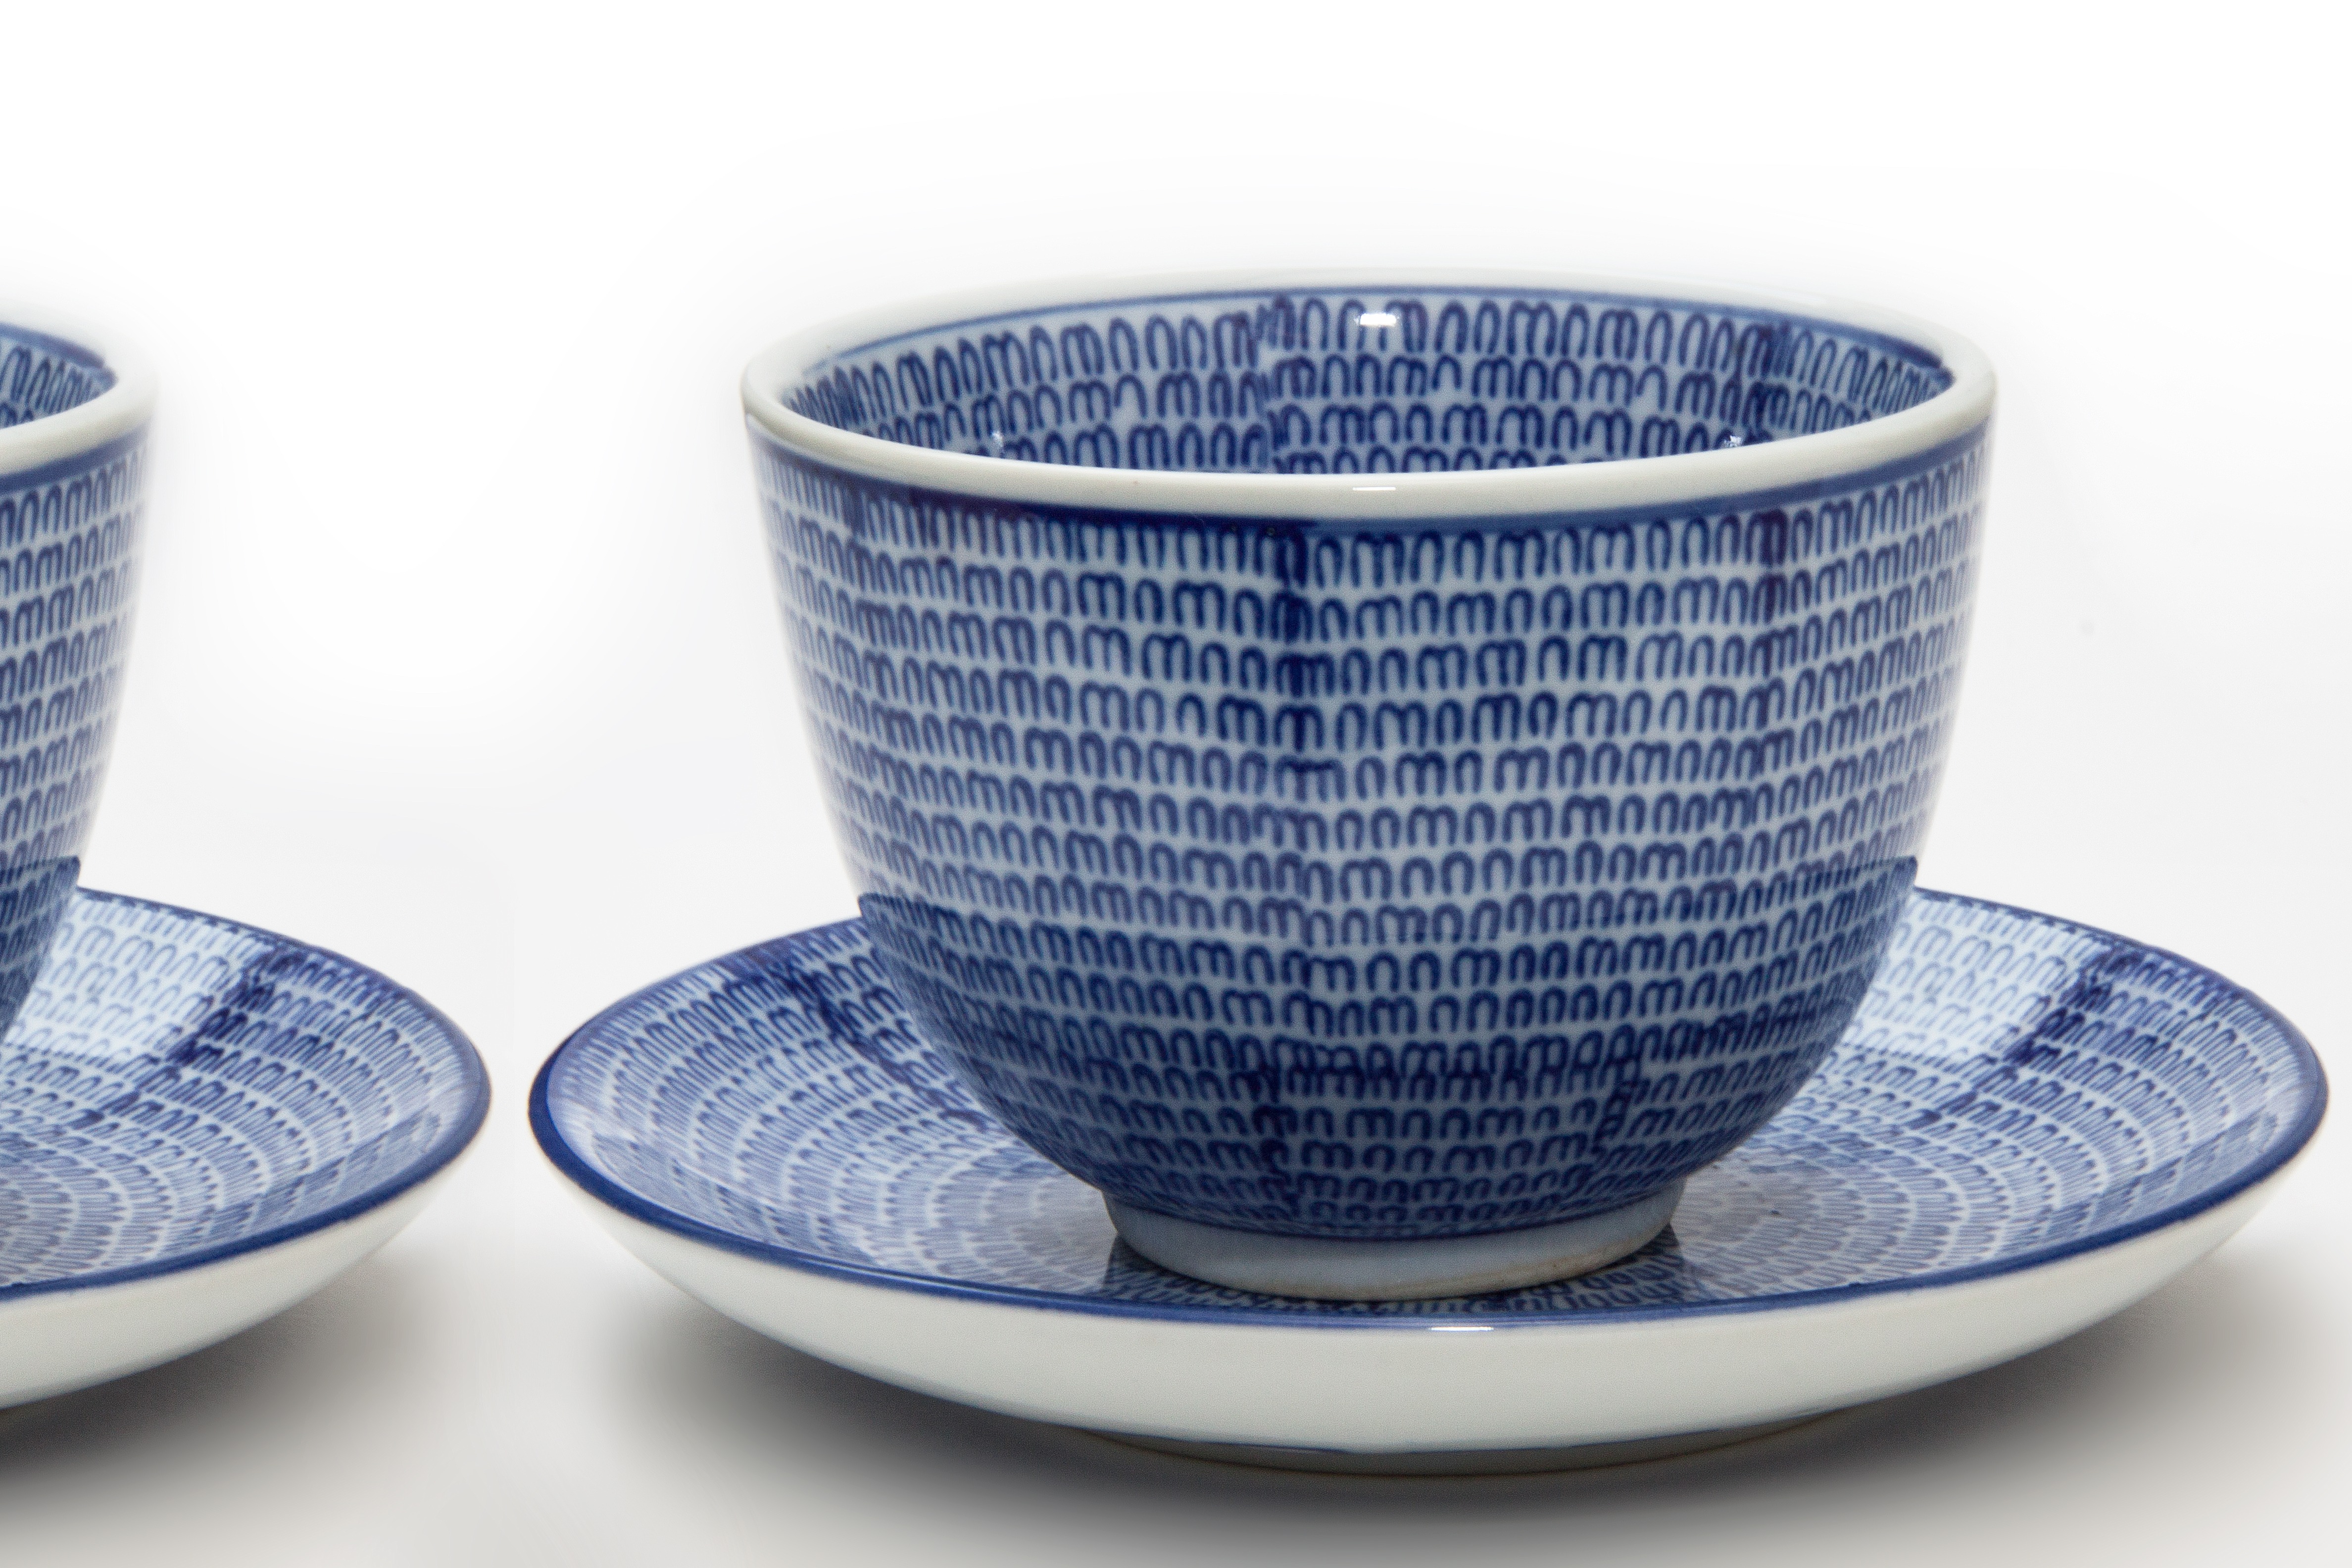
structure, cup, pattern, bowl, saucer, ceramic, pottery, coffee cup, tableware, product, background, japanese, tee, porcelain, fund, dishware, product design, blue and white porcelain, serveware, dinnerware set